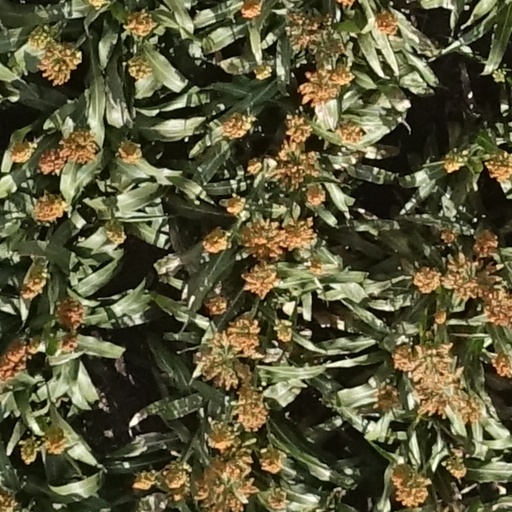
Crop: sorghum